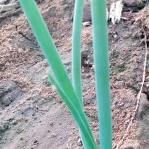
Crop: Onion
Condition: healthy-leaf